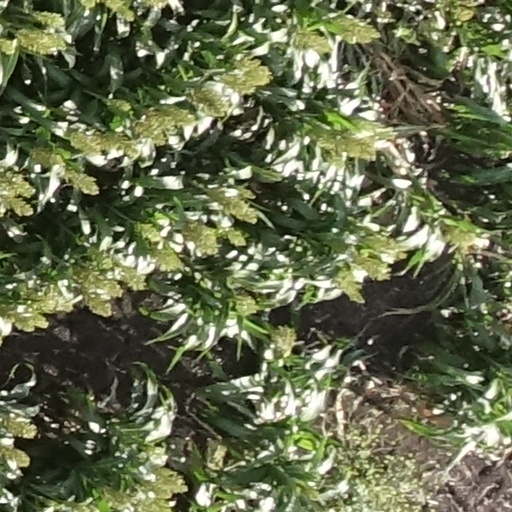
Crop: sorghum